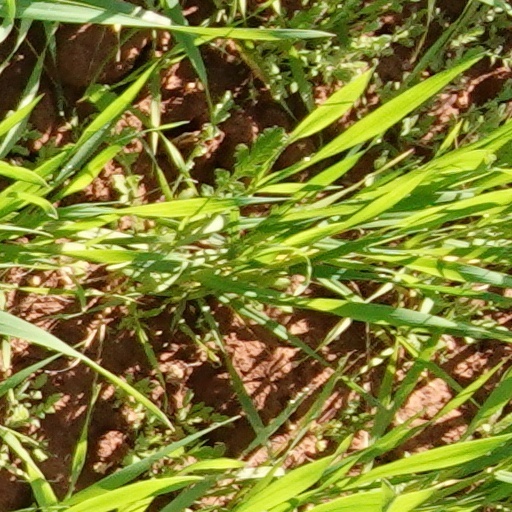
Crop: wheat